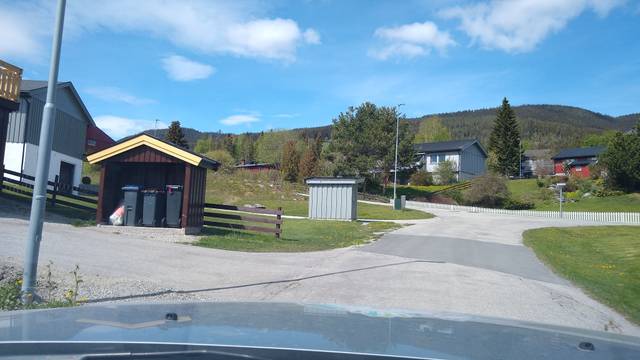
Region: Norway
Coordinates: 61.54, 10.121